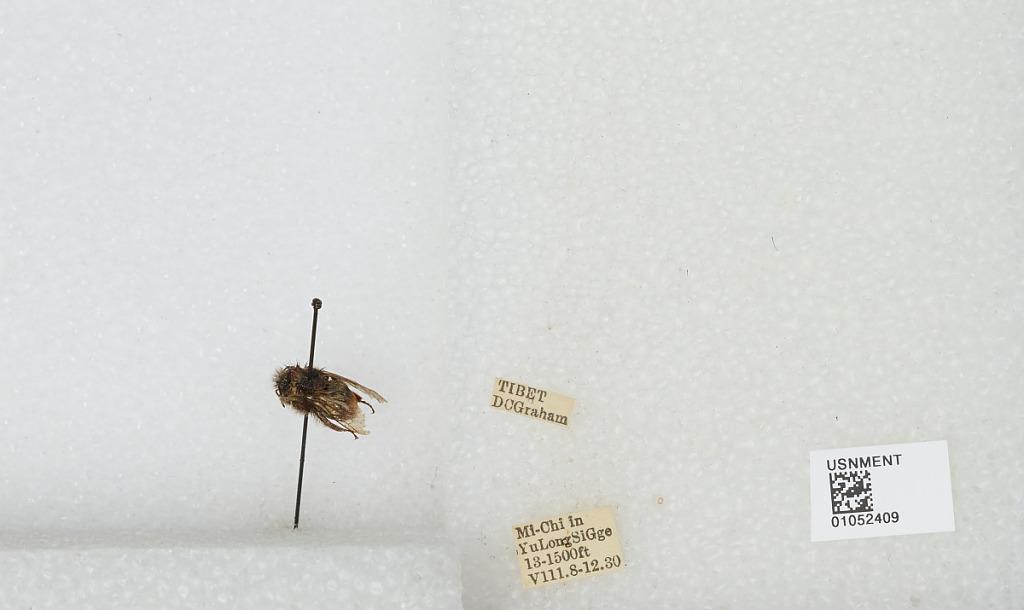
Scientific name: Bombus sp.
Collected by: D. Graham
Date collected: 1930-8-8
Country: China
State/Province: Tibet Autonomous Region
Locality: Mi-Chi in Yu Long Si Gge